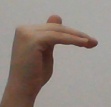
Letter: khaa